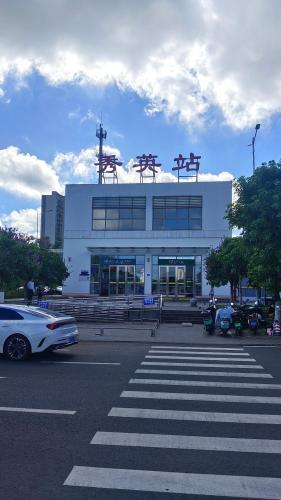
地标名称：秀英站
所在城市：海口市·秀英区